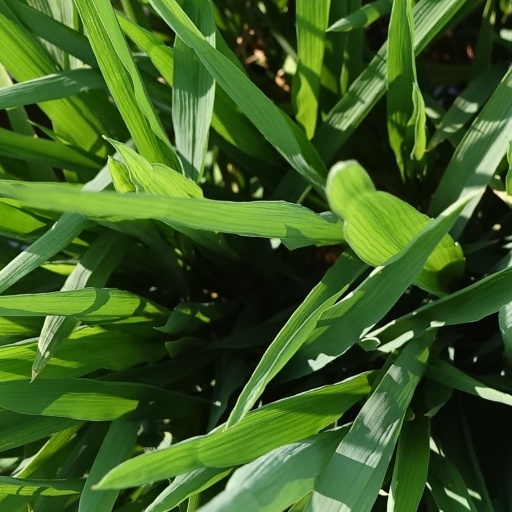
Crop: rice